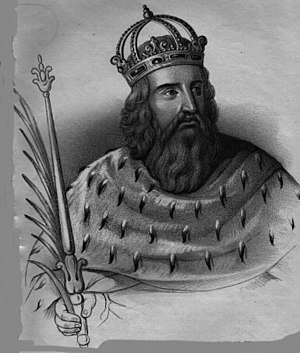
Erik den Hellige
En senere forestilling af hvordan Erik den hellige kunne have set ud.
Erik Jedvardsson den Hellige eller Sankt Erik var ifølge kilder fra 1200-tallet konge i Sverige 1150-1160, men han styrede formentlig kun dele af Sverige.